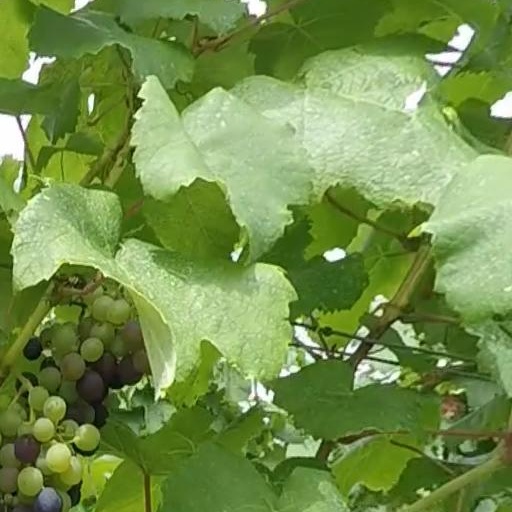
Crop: grape